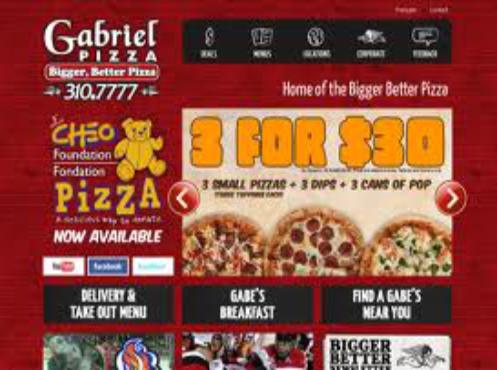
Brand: Gabriel Pizza
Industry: Food